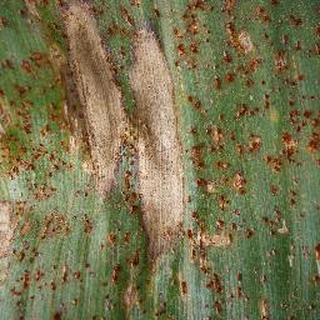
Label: corn_northern_leaf_blight